HCMC Metro

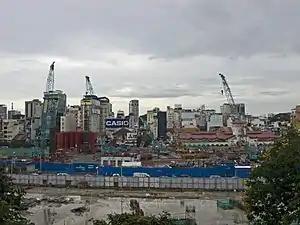
Construction of Bến Thành station (August 2017)

The latest plans for Ho Chi Minh City Metro, a revised version of the earlier proposal in 2007, was approved on 8 April 2013. The network's first line, connecting Bến Thành Market and Suối Tiên Park in Thu Duc City, was originally scheduled for completion in 2014. A groundbreaking ceremony for Line 1 was held on 21 February 2008. However, due to funding issues, construction only began in 2012, pushing the project completion date to 2018. Line 1 is mainly funded through official development assistance provided by the Japan International Cooperation Agency (JICA), with the remainder being financed by the city's government budget. Nippon Koei (now ID&E Holdings) was the main designer and consultant for the line. The elevated sections were built by a joint venture between Japanese conglomerate Sumitomo and Vietnamese state-owned contractor Cienco 6. The underground section is being built by a joint venture between two other Japanese companies, Shimizu and Maeda.